Bamberg Historic District

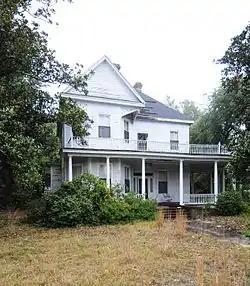

The Bamberg Historic District, located in the city and county of Bamberg, South Carolina, is an important collection of over 50 mostly residential buildings. The homes were constructed from 1880 to 1930, and are representative of the residential neighborhoods of the period. A cemetery dating to 1852 is also in the district. The Bamberg Historic District was listed in the National Register of Historic Places on May 19, 1983.